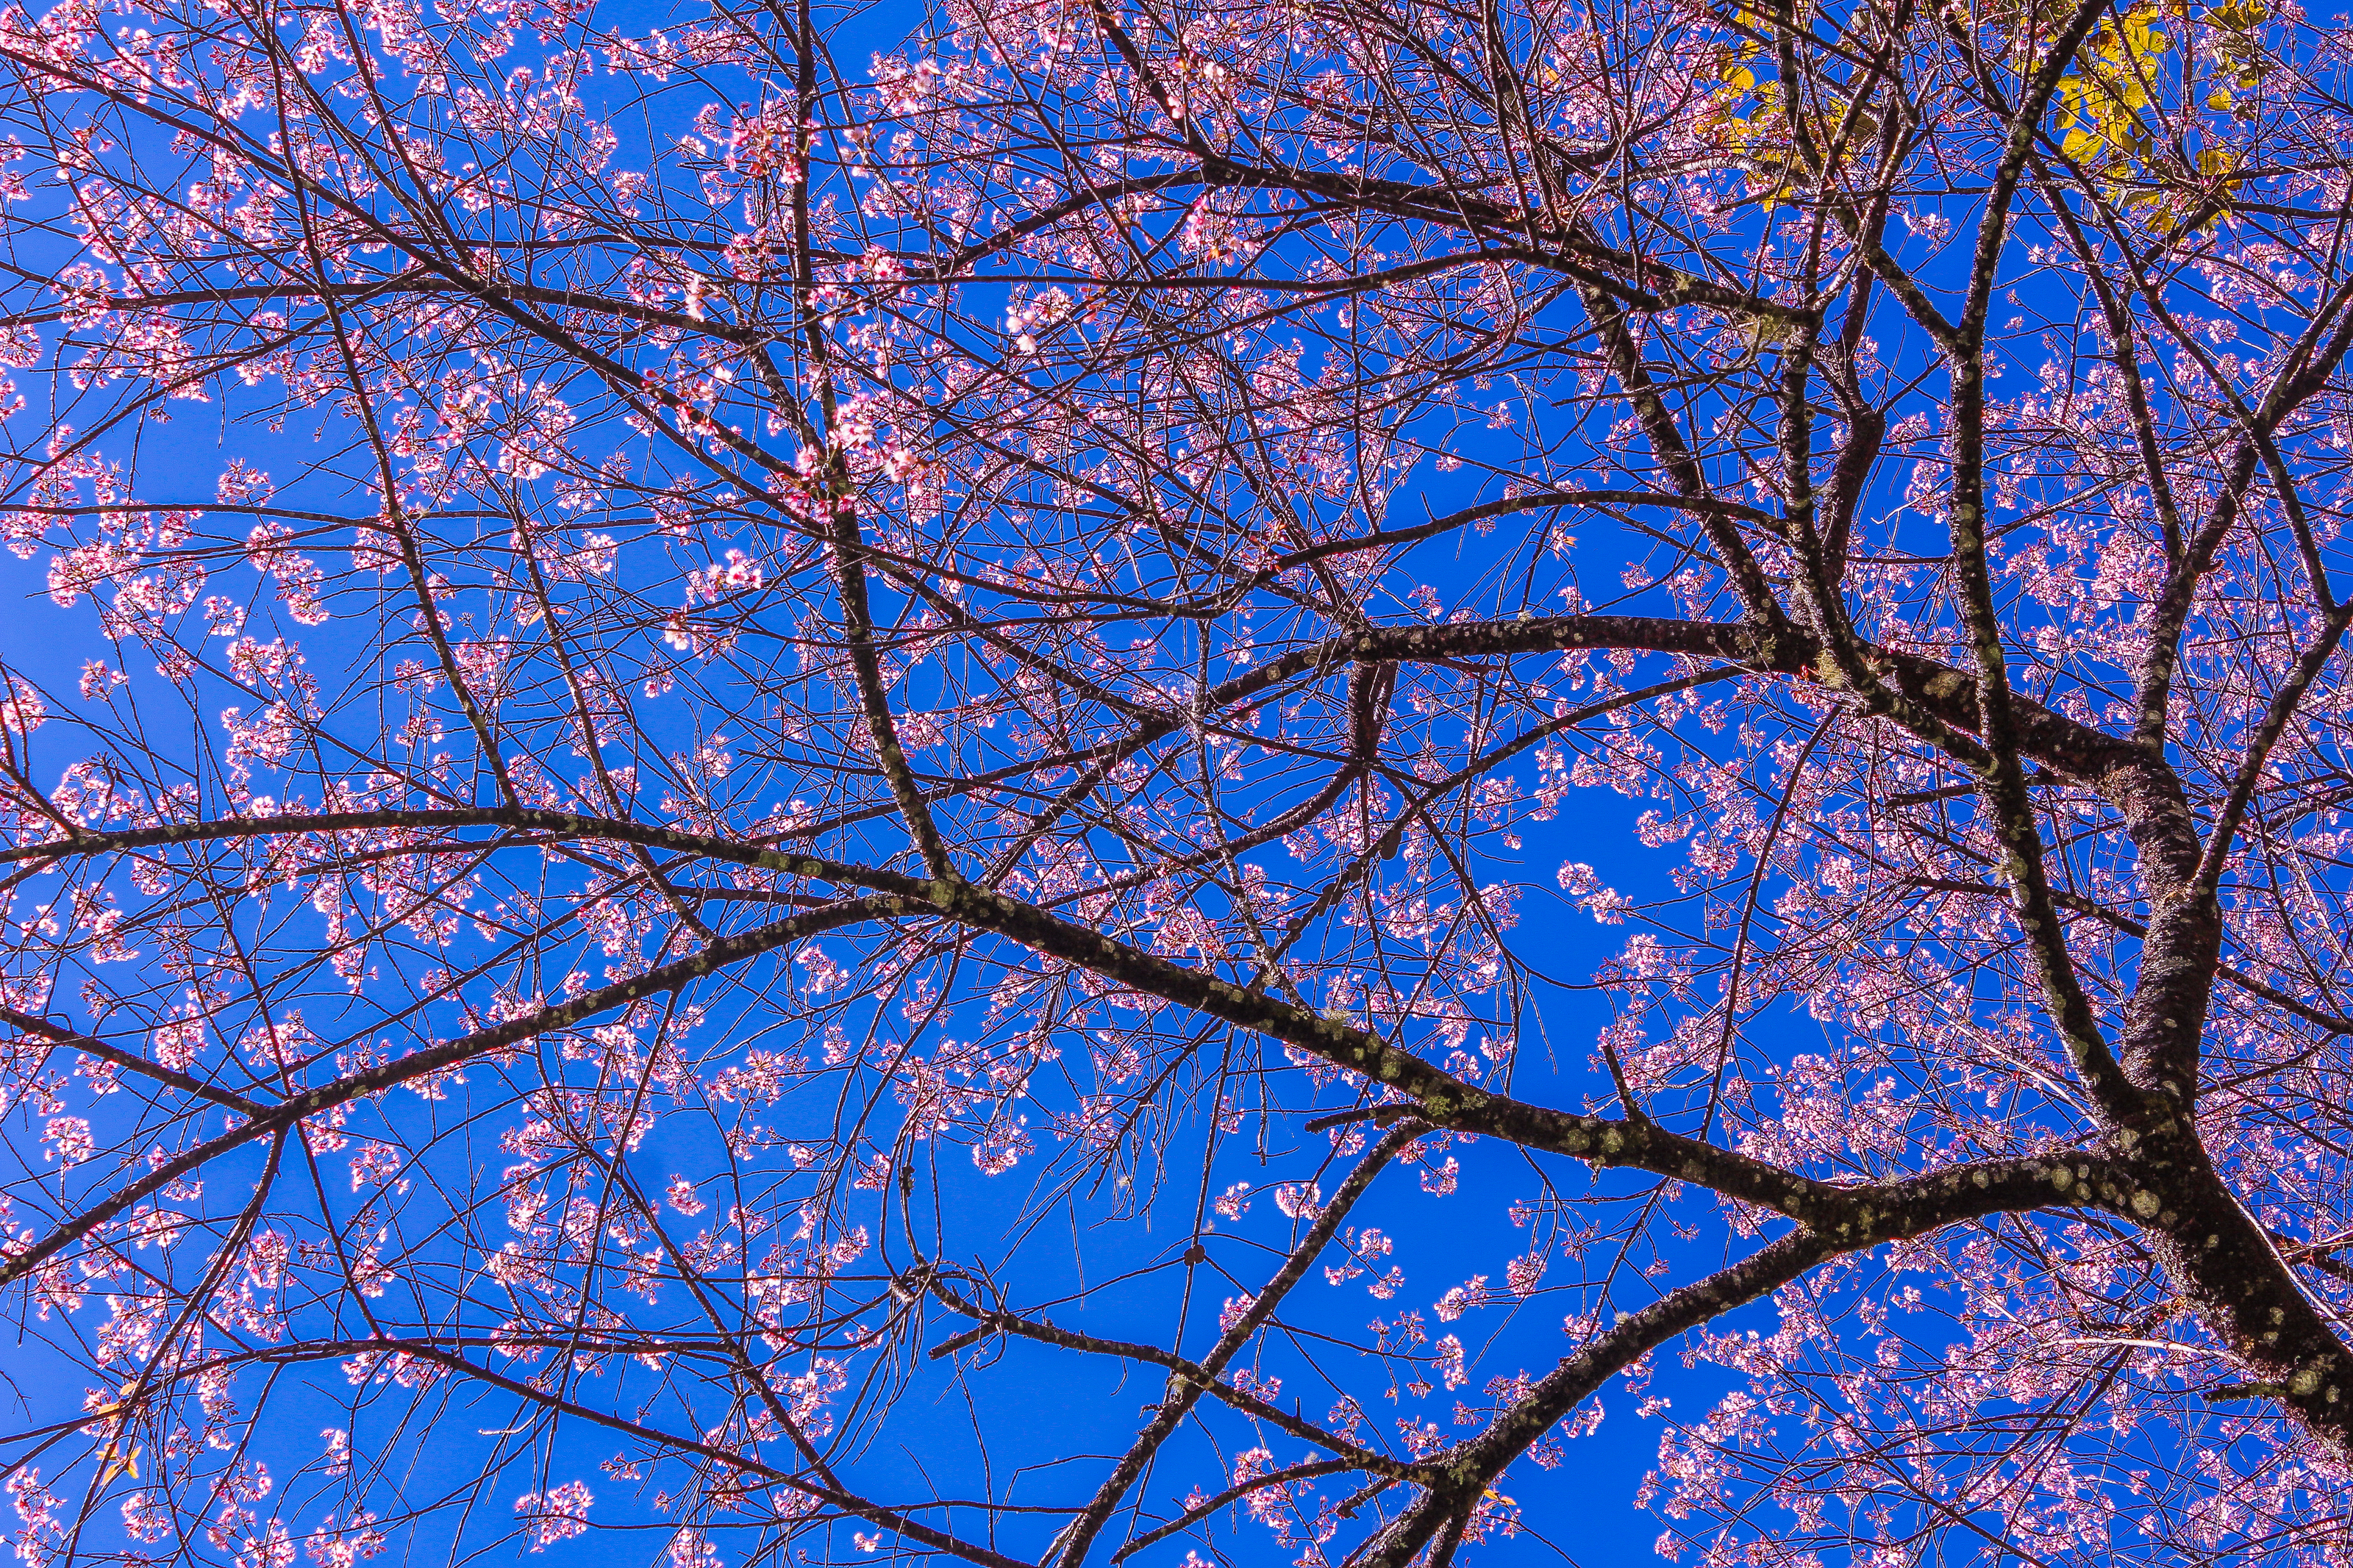
albizia, asian, background, big, botany, branch, bright, bush, canopy, collection, ecology, environment, evergreen, field, flowering, foliage, forest, fresh, green, growth, individual, isolated, jungle, large, leaf, monkeypod, natural, nature, object, old, organic, plant, rain, rainforest, saman, samanea, season, set, shade, spring, stem, summer, sunny, tall, thailand, tree, tropical, trunk, white, wood, woody plant, sky, twig, deciduous, electric blue, plant stem, blossom